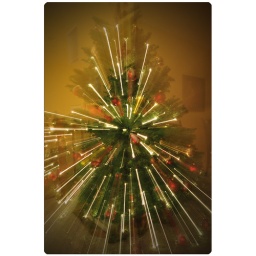
merry xmas!our lonely tree with one box under it